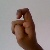
The image shows a hand gesture representing the letter 'X' in Indian Sign Language.